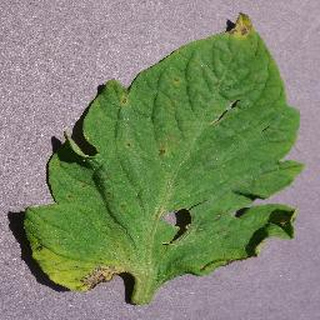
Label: tomato_septoria_leaf_spot